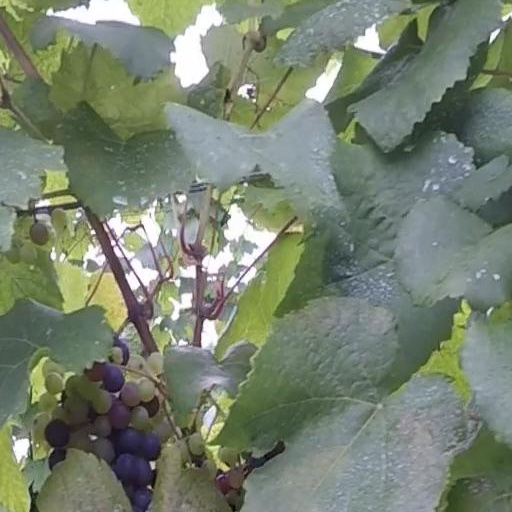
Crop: grape